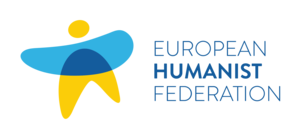
La Fédération humaniste européenne ou FHE, basée à Bruxelles, a été créée à Prague en juillet 1991 et réunit plus de 50 organisations séculaires et laïques sous la présidence de Pierre Galand. C'est la plus large fédération d'organisations humanistes d'Europe. Elle promeut une Europe laïque, défend l'égalité de tous quelles que soient leur croyance ou religion et se bat contre les privilèges et le conservatisme religieux en Europe. Elle travaille en étroite collaboration avec l'Union internationale humaniste et éthique.